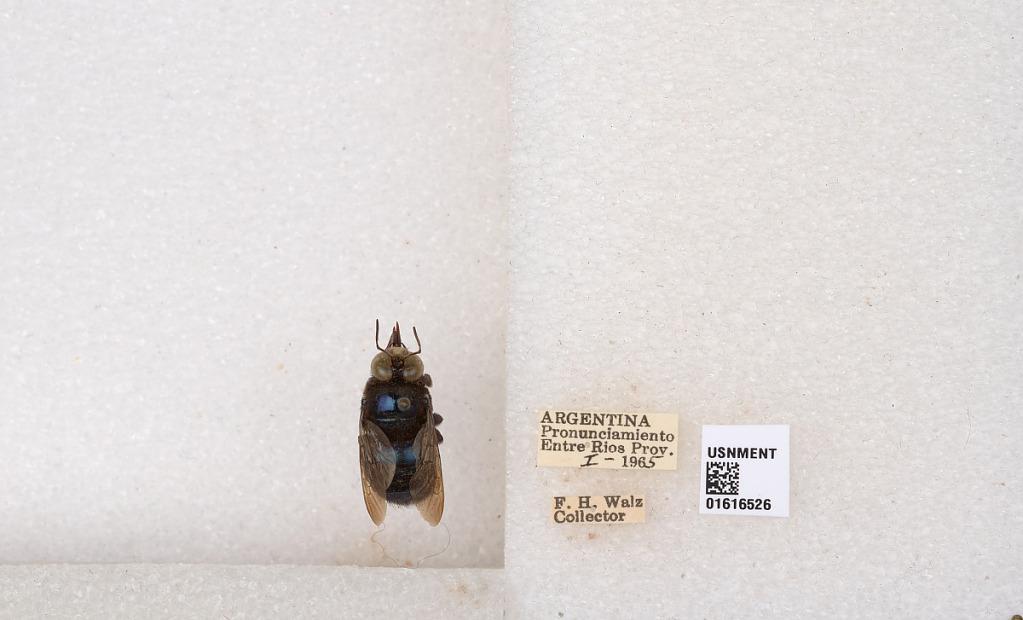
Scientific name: Xylocopa (Schonnherria) splendidula Lepeletier
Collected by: F. Walz
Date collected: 1965-1-1
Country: Argentina
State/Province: Entre Rios
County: Uruguay
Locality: Pronunciamiento